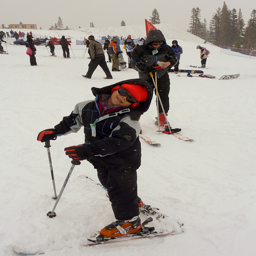
People riding skis on a snow covered ski slope.
A child skiing with many adults on a hill.
a lot of people riding skis on a snowy slope
a small child wearing skiis with a group of people on a ski slope
Small child poses on a busy snow trail.